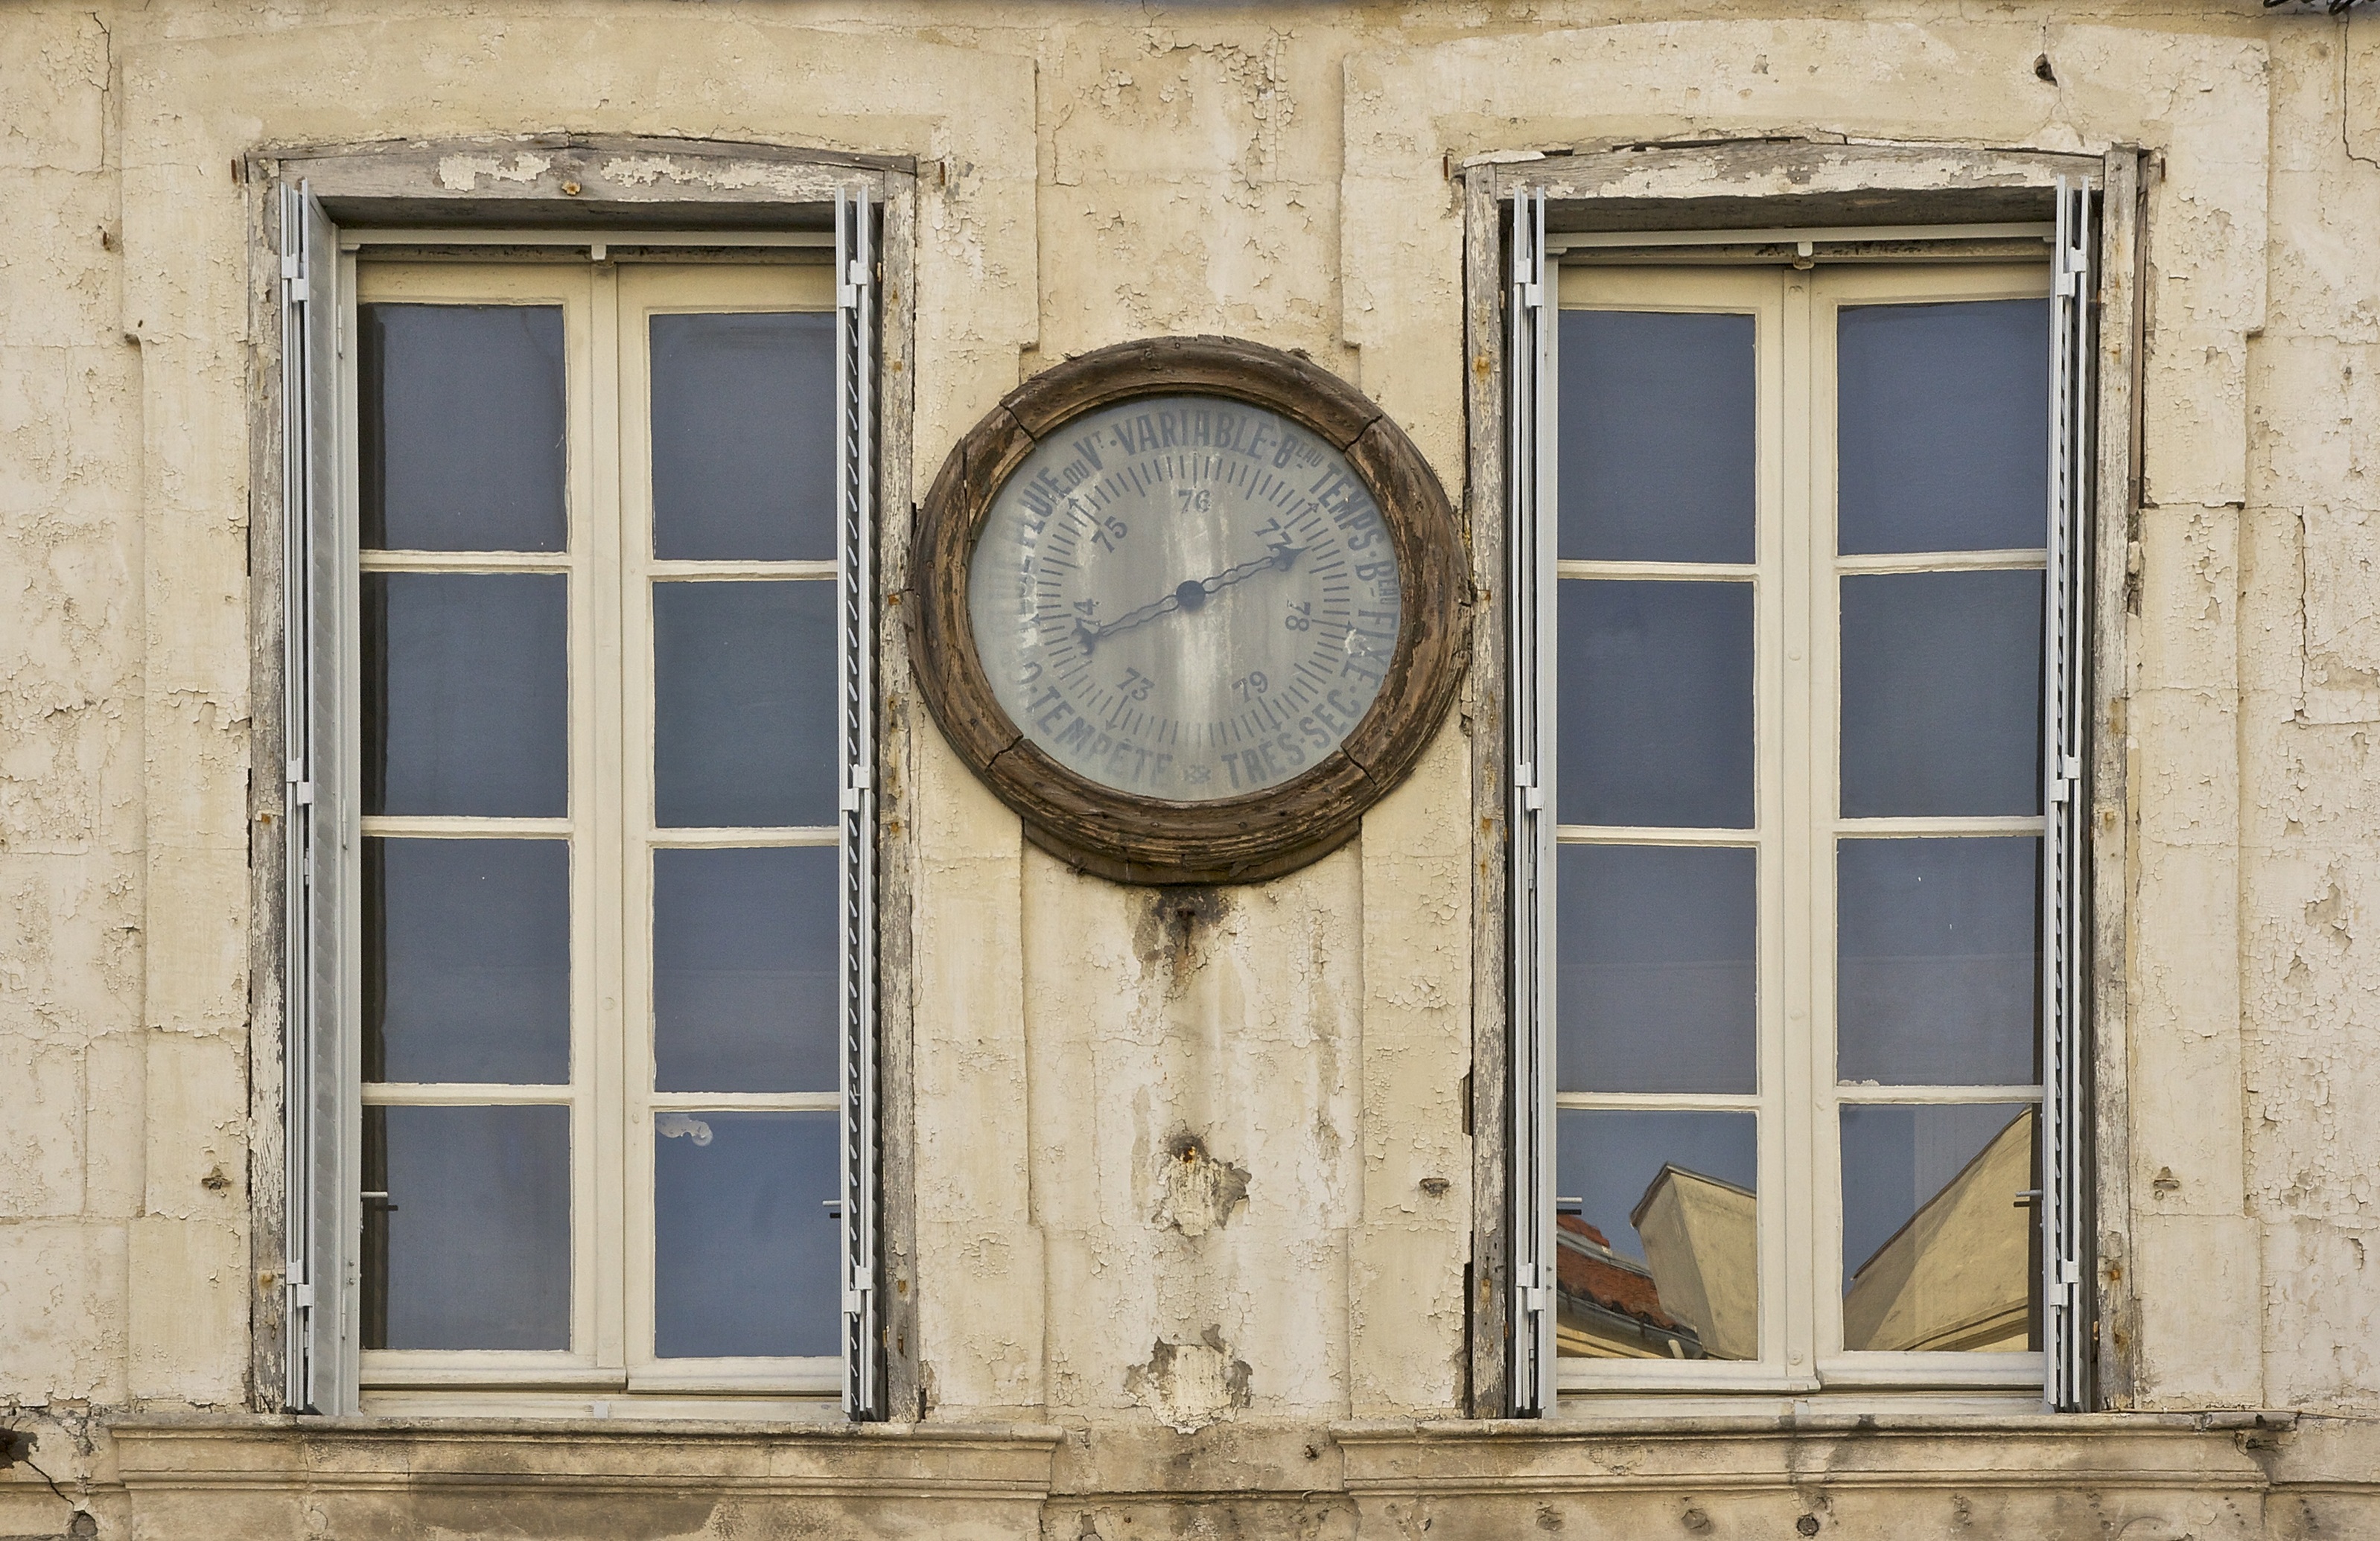
architecture, wood, house, window, home, wall, instrument, facade, blue, historic, door, measurement, interior design, outside, windows, barometer, pressure, window covering, sash window